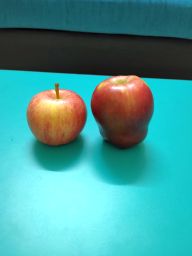
Fruit: Apple
Quality: Good